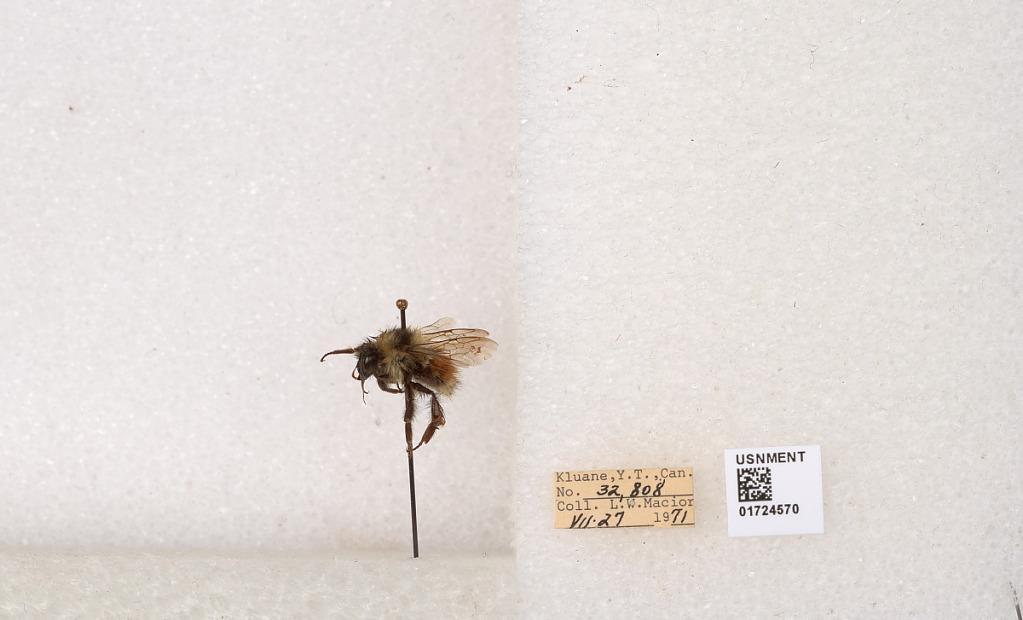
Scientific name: Bombus (Pyrobombus) sylvicola Kirby
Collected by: L. Macior
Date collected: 1971-7-27
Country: Canada
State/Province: Yukon Territory
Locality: Kluane National Park and Reserve
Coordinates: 60.7493, -139.504